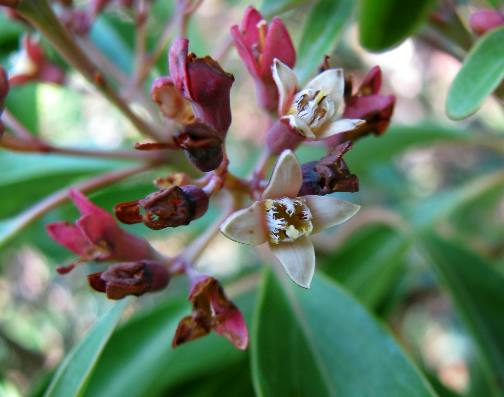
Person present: No